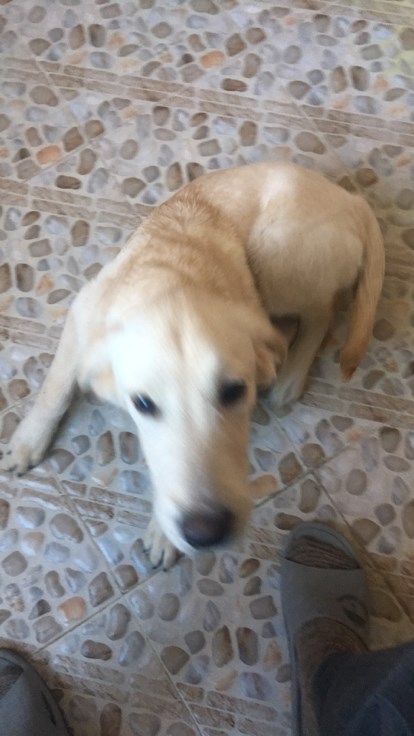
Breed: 3580-n000122-Labrador_retriever